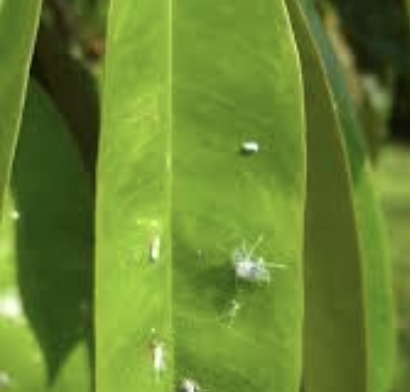
Label: mealybug_infestation